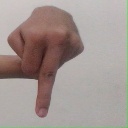
अक्षर: प